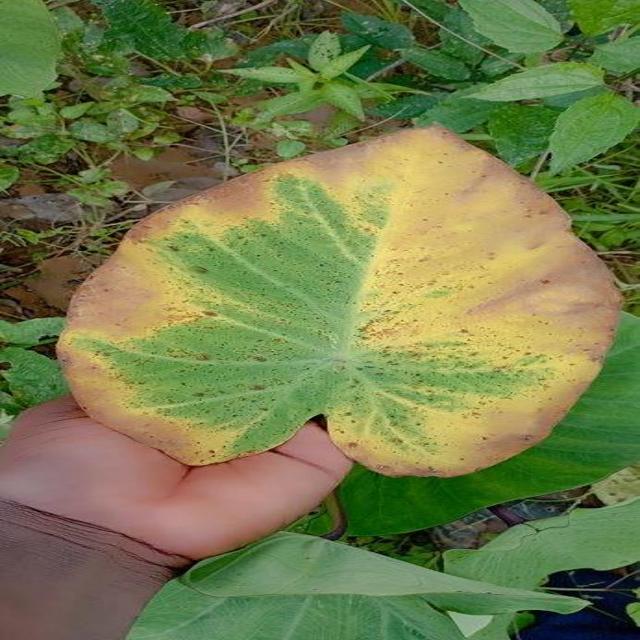
Label: Late_Blight